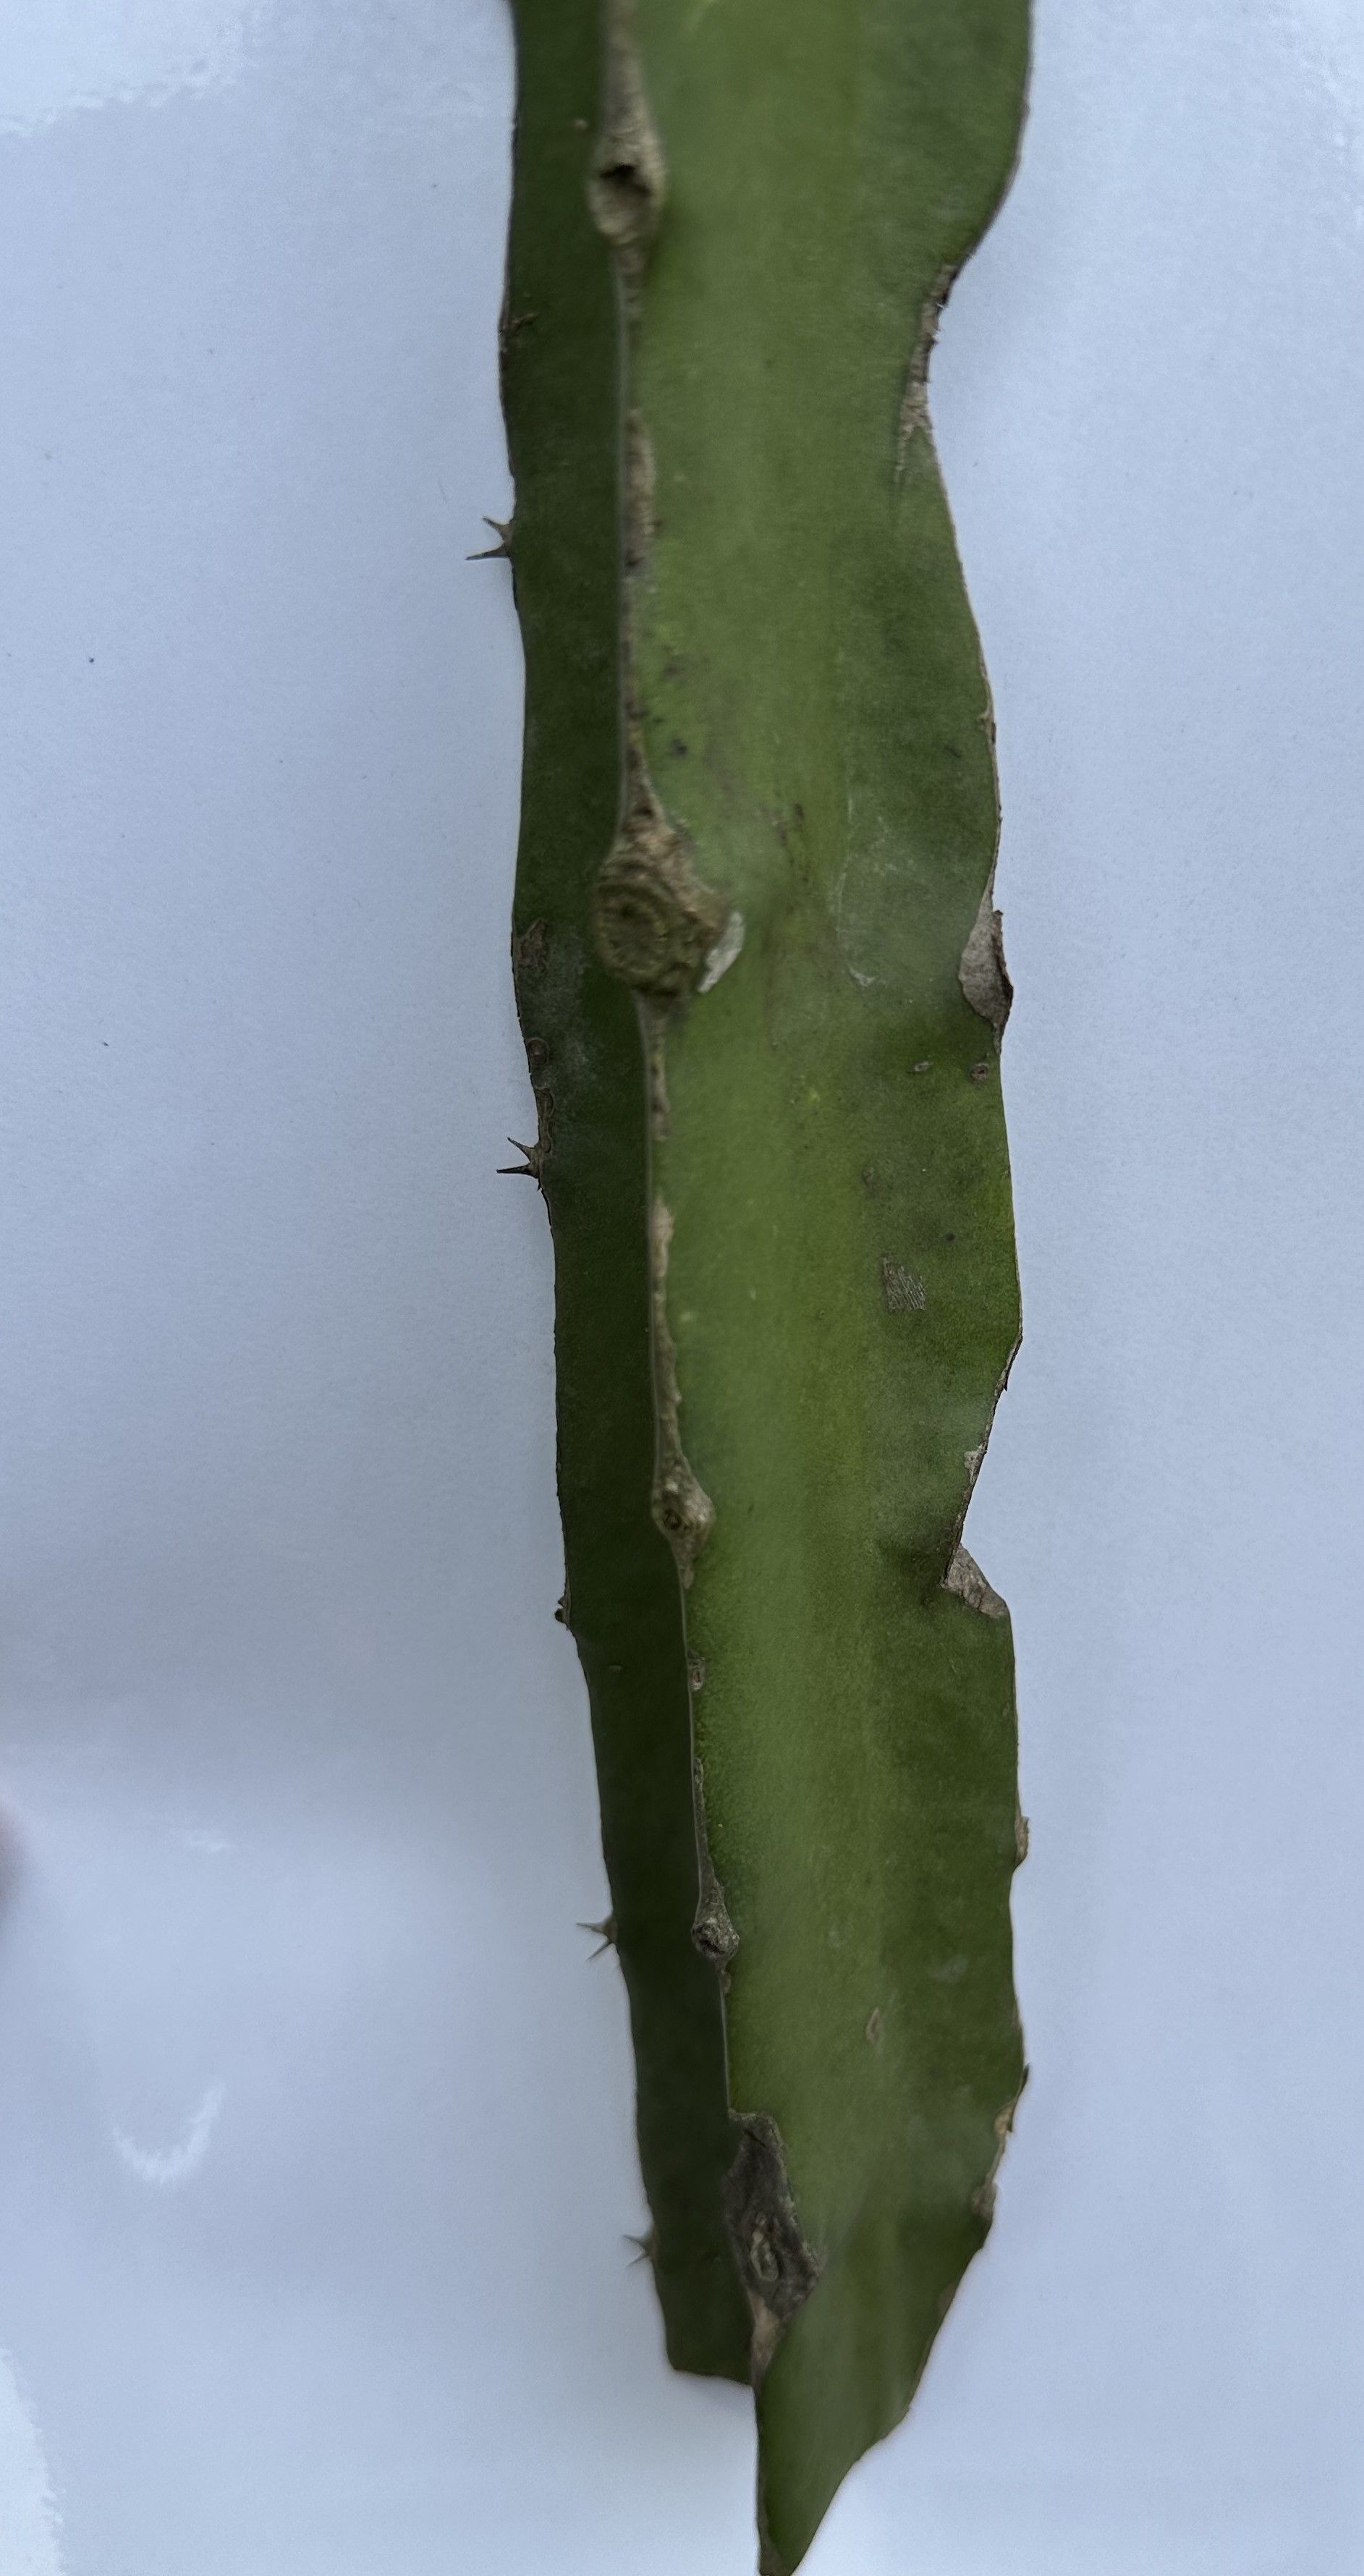
Label: Good leaf